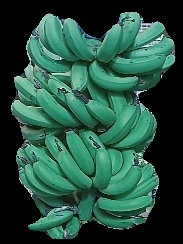
Variety: pachbale
Grade: grade3